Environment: real
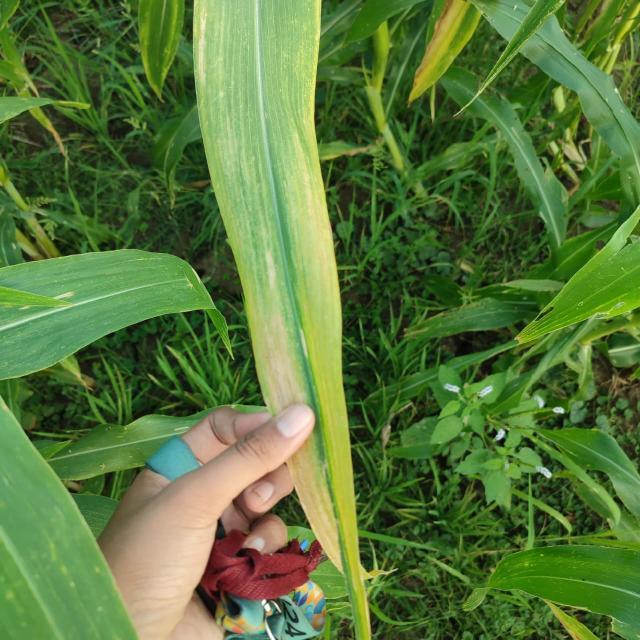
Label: potassium_deficiency